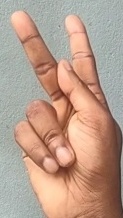
ASL sign: K